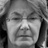
Emotion: sad